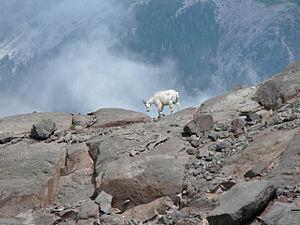
La chaîne des Cascades est une chaîne de montagnes s'étendant face à la côte ouest de l'Amérique du Nord, entre les États de Californie, de l'Oregon et de Washington aux États-Unis et la province de Colombie-Britannique au Canada. Elle comprend une partie de l'arc volcanique des Cascades dont les volcans mont Rainier, qui constitue le point culminant de la chaîne du haut de ses 4 392 mètres d'altitude dominant la métropole de Seattle, et mont Saint Helens qui a subi une éruption en 1980. Cet arc volcanique, toujours actif, commence sa formation il y a 36 millions d'années à la suite de la subduction de la plaque Juan de Fuca sous la plaque nord-américaine. Les risques liés au volcanisme demeurent importants.